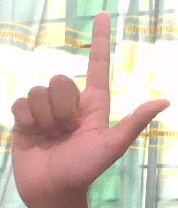
ASL sign: L